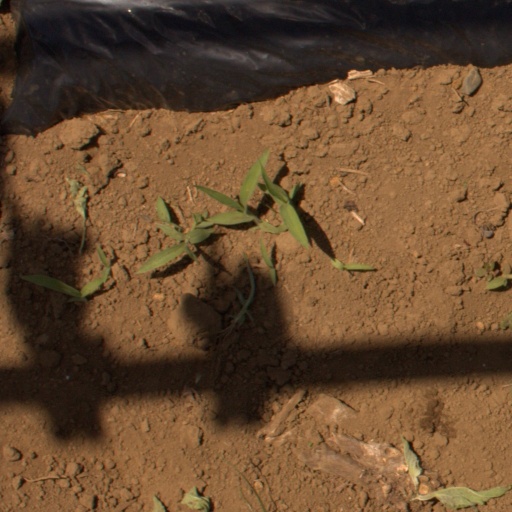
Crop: Jerusalem artichoke